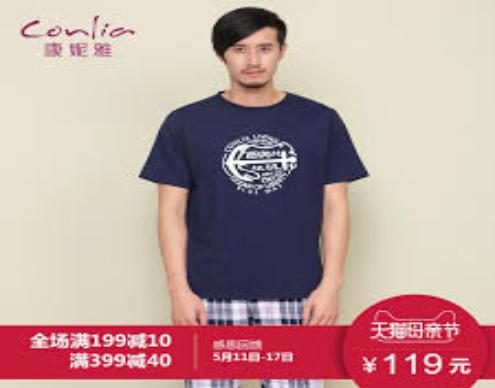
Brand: conlia
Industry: Clothes